Flexity Freedom

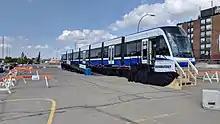
Vehicle 2001 showcased in Edmonton during Valley Line LRT construction

As part of the consortium that won the contract to build and operate the Edmonton LRT Valley Line Southeast in February 2016, Bombardier provided Flexity Freedom vehicles for use on the new line, as opposed to Siemens LRVs (Siemens SD-160 and Siemens–Duewag U2) on the existing Capital and Metro Lines. Where the vehicles built for Ontario have five segments, the vehicles built for Edmonton are longer, built of seven segments. The first car was shipped on June 27, 2018 (from Kingston, Ontario, on CN Rail) and went up for display at Bonnie Doon Shopping Centre (next to the location of the what is now the Valley Line Bonnie Doon stop) on July 27, 2018. The Edmonton LRVs have 82 seats each, 8 doors on each side, and each have a capacity of 275 people. A total of 26 trains were produced for the line, with 10 delivered in late 2018, 13 in 2019, and 3 in 2020. On November 4, 2023, regular service on the Valley Line began.